Charles Hayter

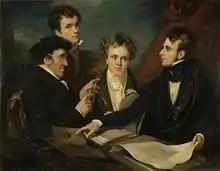
"A Controversy on Colour", by John Hayter (1800–1895), showing from left to right Charles Hayter (father of John and George), John Hayter, Edwin Landseer and George Hayter (Shipley Art Gallery, UK)

He was the son of Charles Hayter (1728–1795), an architect and builder from Hampshire, and his wife, Elizabeth Holmes. He first trained with his father, but showed an inclination for drawing by producing some small pencil portraits, principally of family members. He was enrolled in the Royal Academy Schools in London in 1786 at the late age of about 25. From then on, he worked as a painter of portrait miniatures in London, and also Essex, and in 1832 in Winchester. He exhibited 113 portrait miniatures between 1786 and 1832, principally at the Royal Academy, and had a reputation for creating a good likeness.